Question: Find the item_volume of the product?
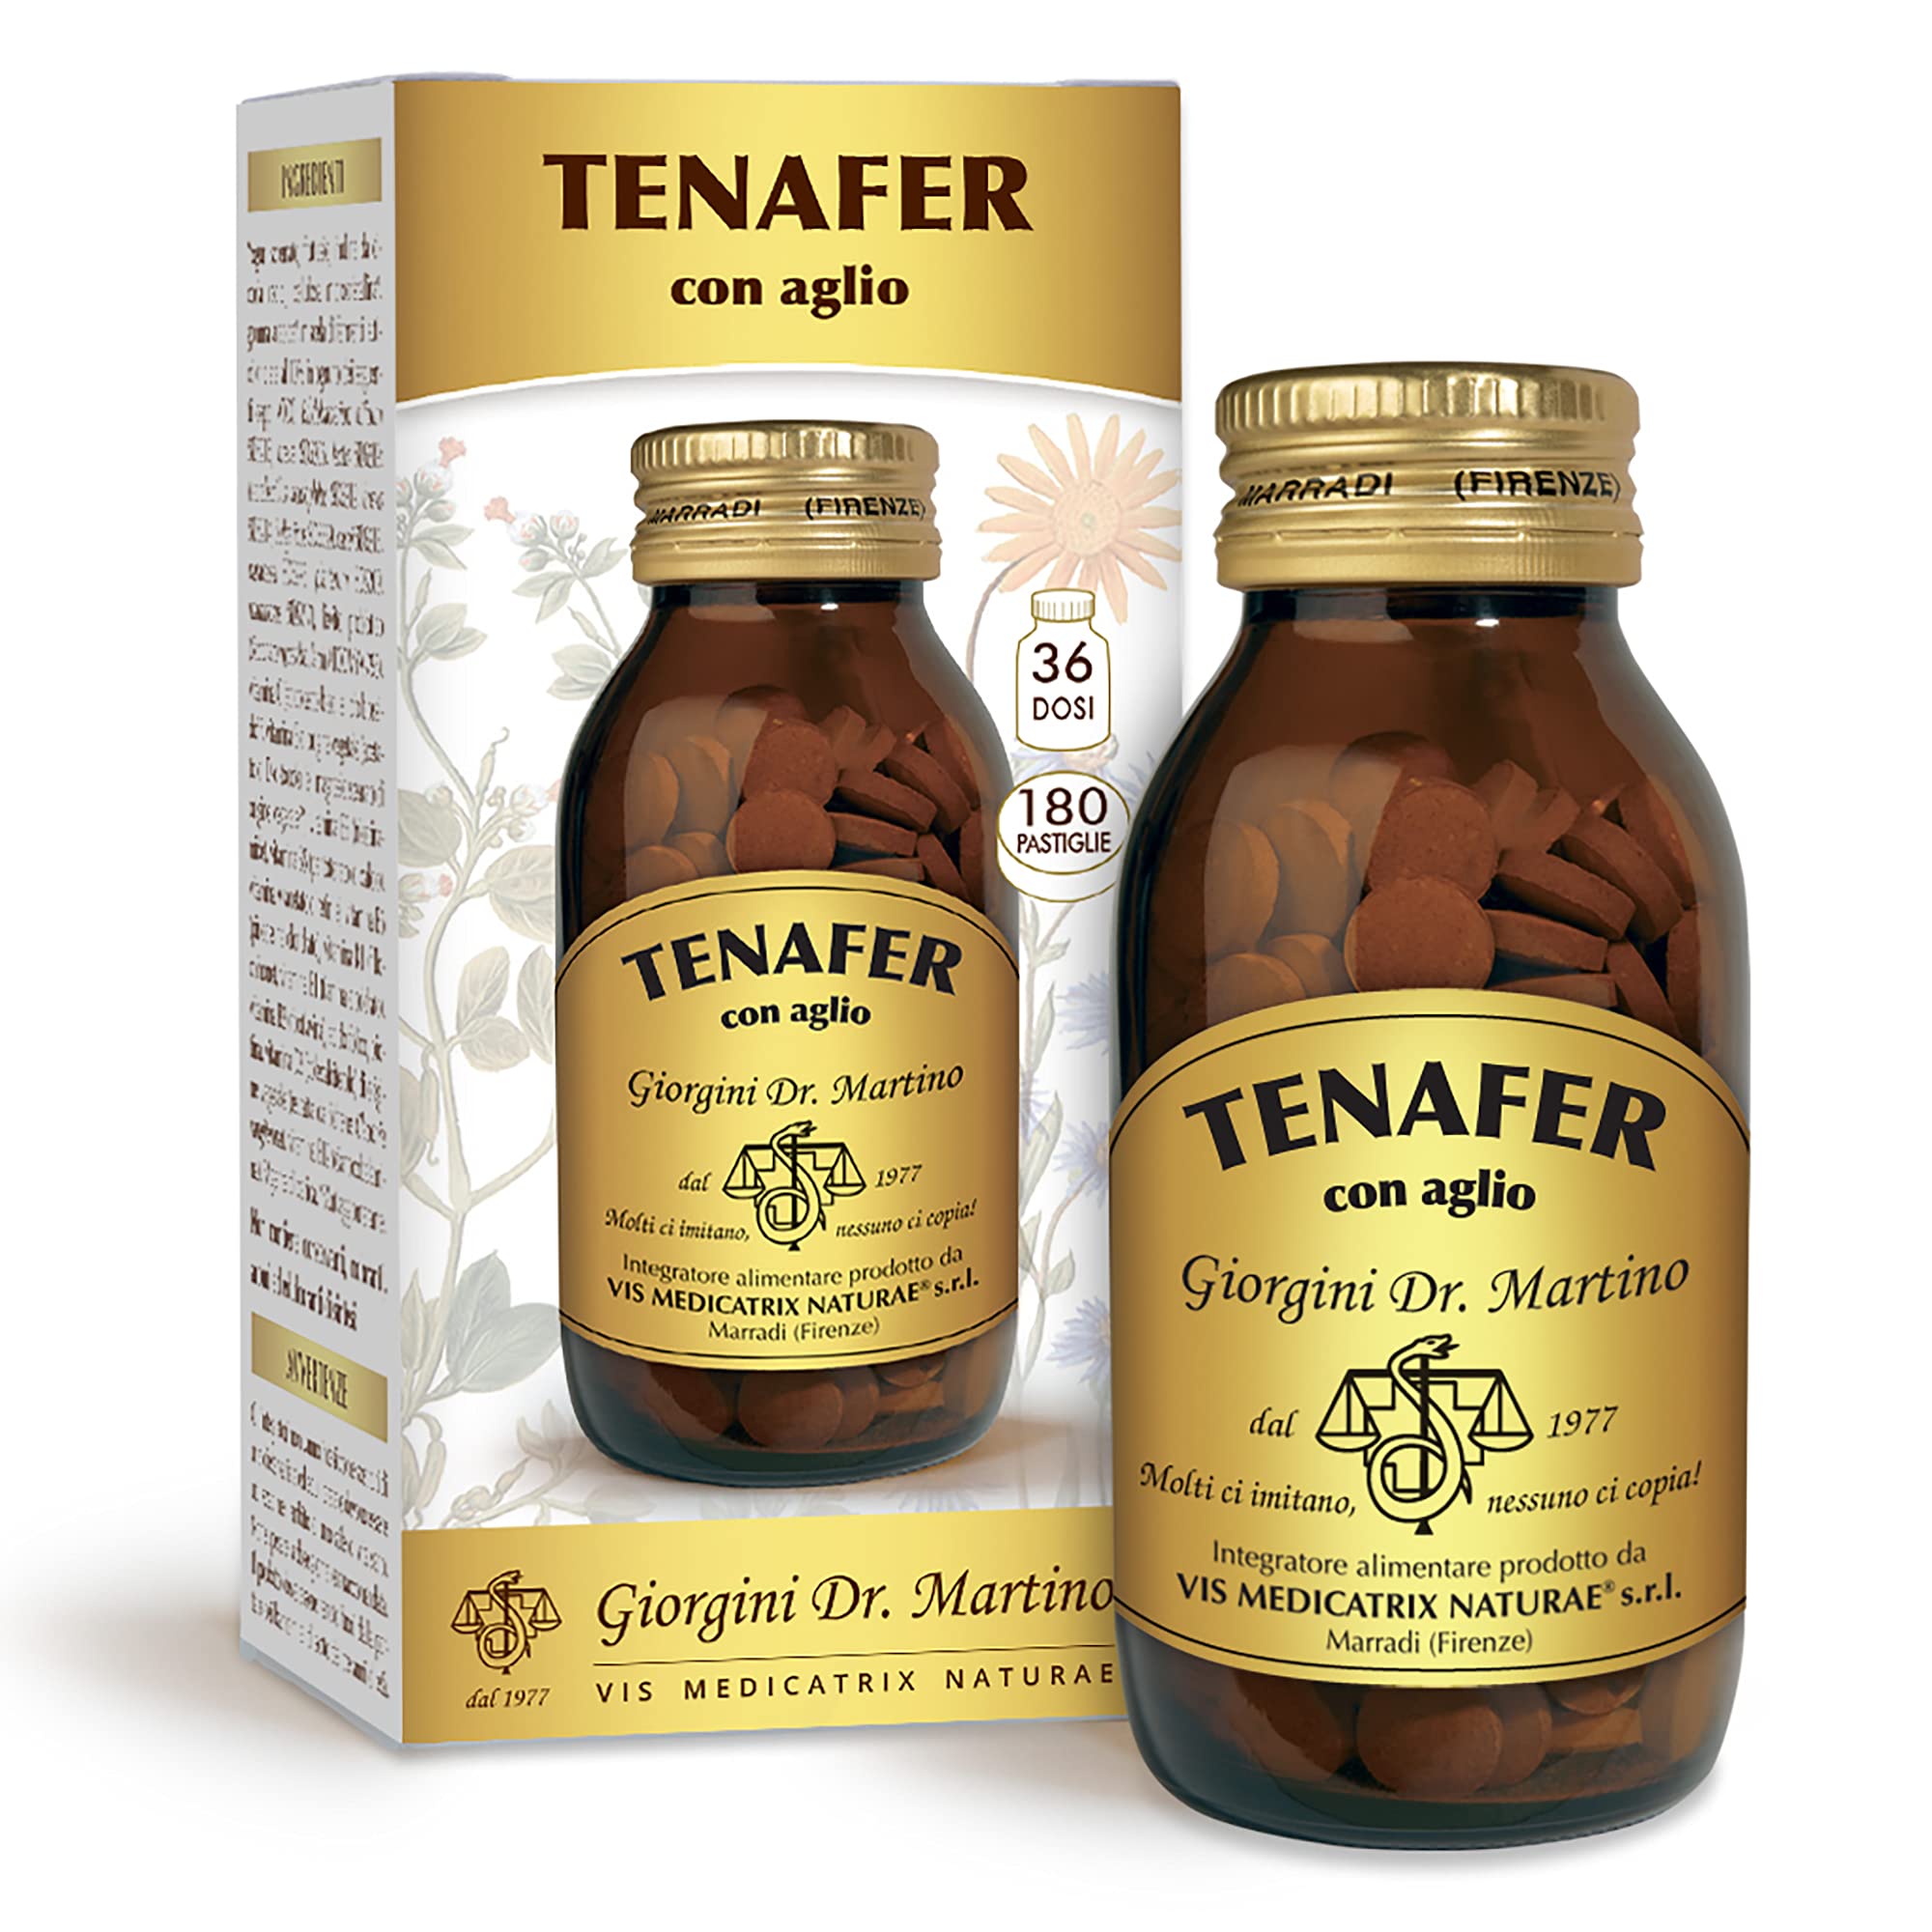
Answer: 1977.0 decilitre